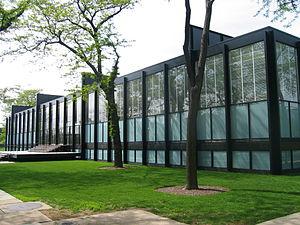
L'architecture aux États-Unis est diverse selon les périodes et les régions et s'est construite dans un premier temps grâce aux apports extérieurs, essentiellement européens, avant de connaitre une forte modernisation et d'influencer le monde entier au XXᵉ siècle, dont l'Europe en retour. Cette architecture est marquée par l'éclectisme, car elle puise ses sources principalement dans les différents styles historiques de l'architecture européenne, mais aussi par un gigantisme nouveau, symbole de la puissance économique atteinte par le pays, ainsi que par une certaine avance technologique relativement à son époque.